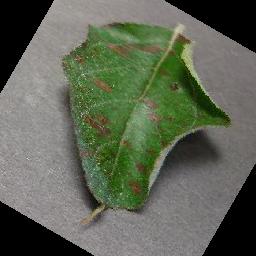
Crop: apple
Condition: cedar_rust